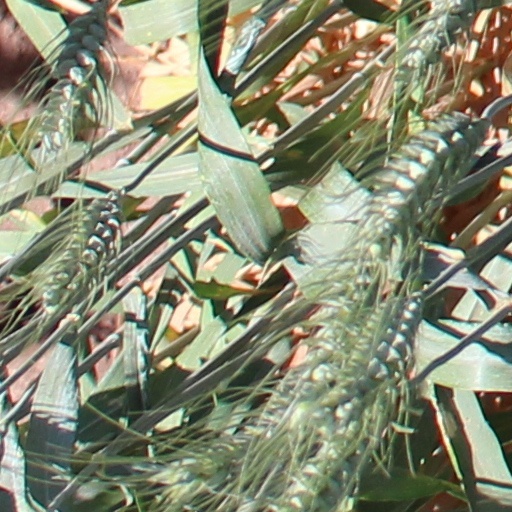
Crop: wheat